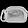
Label: Bag